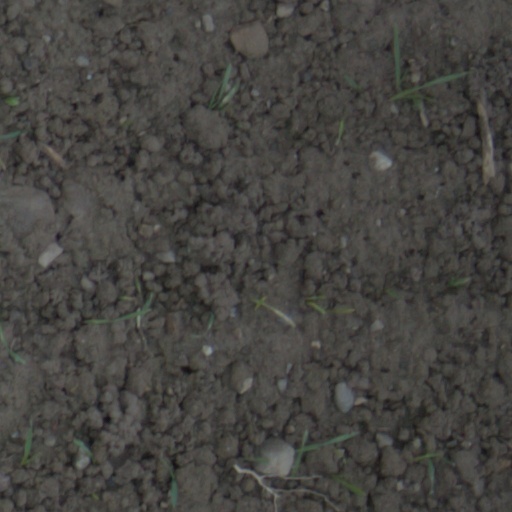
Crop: wheat